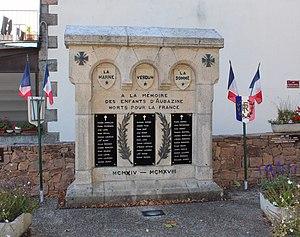
Le monument aux morts.
Aubazines est une commune française du département de la Corrèze en région Nouvelle-Aquitaine. L'écriture officielle avec un « S » final provient d'une erreur de transcription sur une carte.
Un monument aux morts est un monument érigé pour commémorer et honorer les soldats, et plus généralement les personnes tuées ou disparues par faits de guerre.